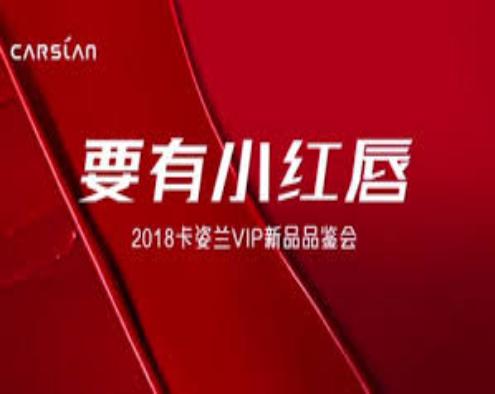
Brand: Carslan
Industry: Necessities